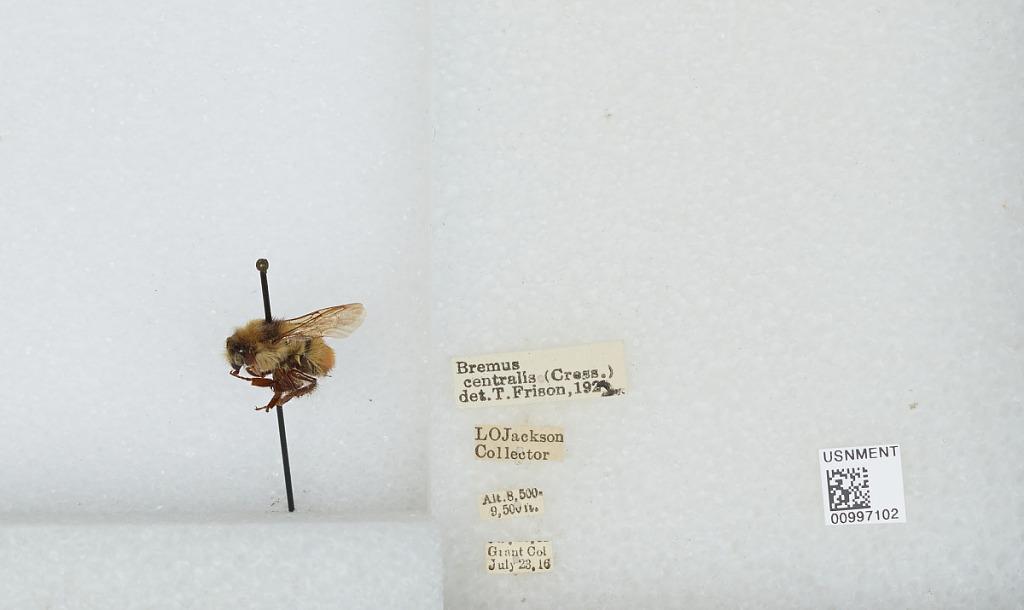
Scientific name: Bombus (Pyrobombus) centralis Cresson
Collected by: L. Jackson
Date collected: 1916-7-23
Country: United States
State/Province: Colorado
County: Clear Creek
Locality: Grant
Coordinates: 39.4597, -105.662
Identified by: Frison, T.